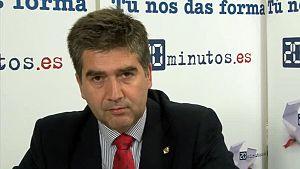
Ignacio Cosidó Gutiérrez, né le 31 juillet 1965, est un homme politique espagnol membre du Parti populaire.